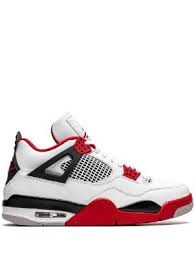
Label: Sneaker